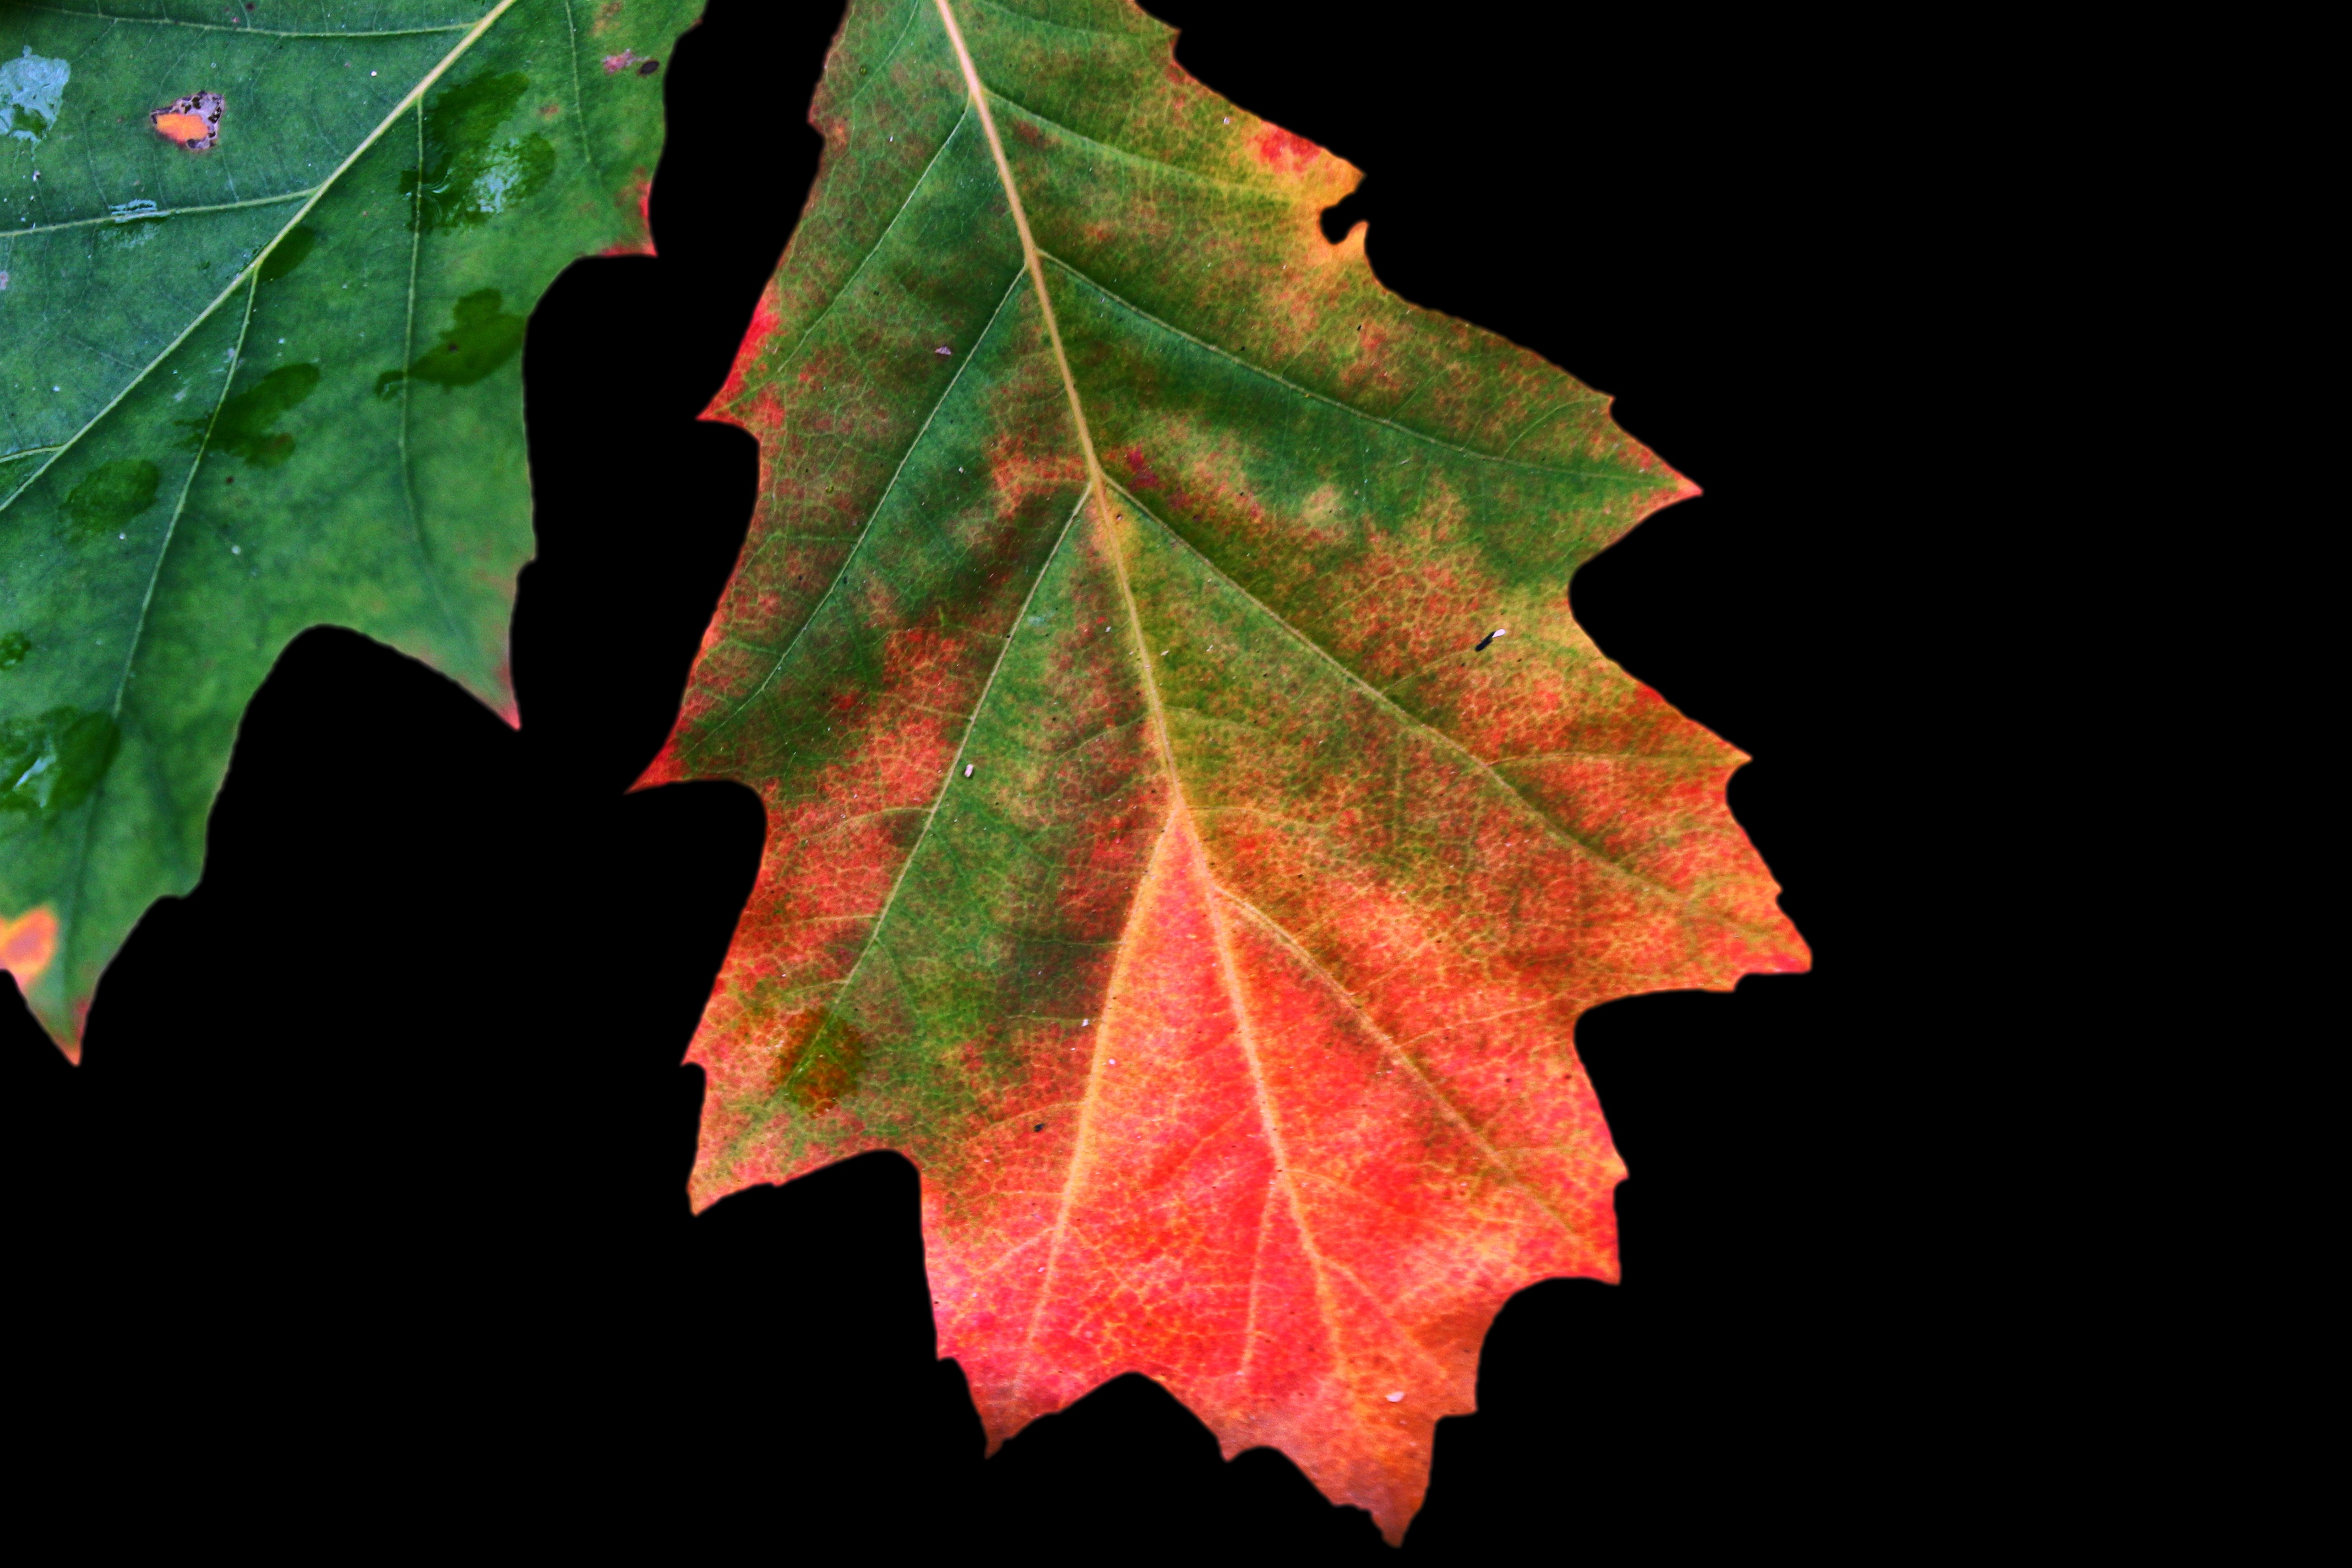
tree, forest, branch, plant, leaf, flower, autumn, season, maple tree, maple leaf, leaves, fall color, fall foliage, fall leaves, autumn colours, flowering plant, woody plant, land plant